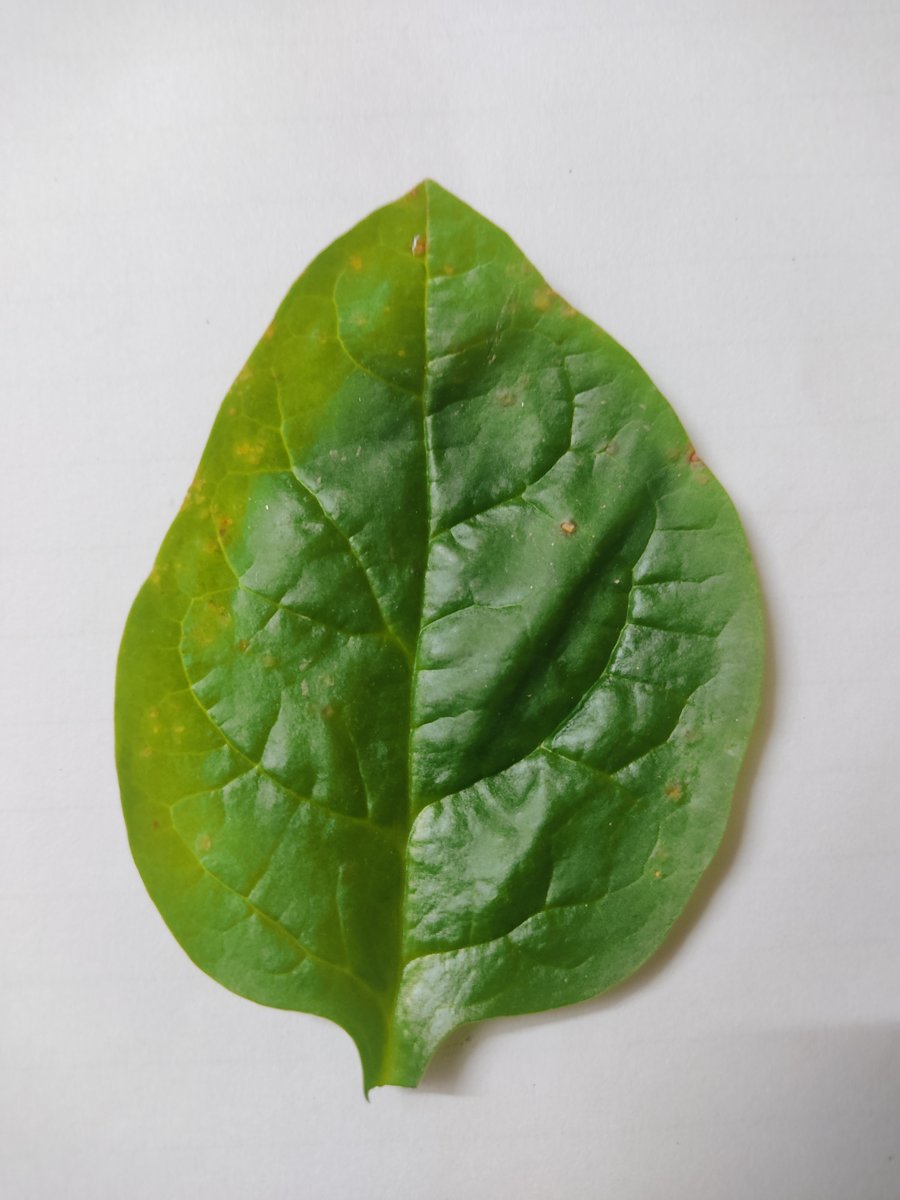
Label: Bacterial-Spot